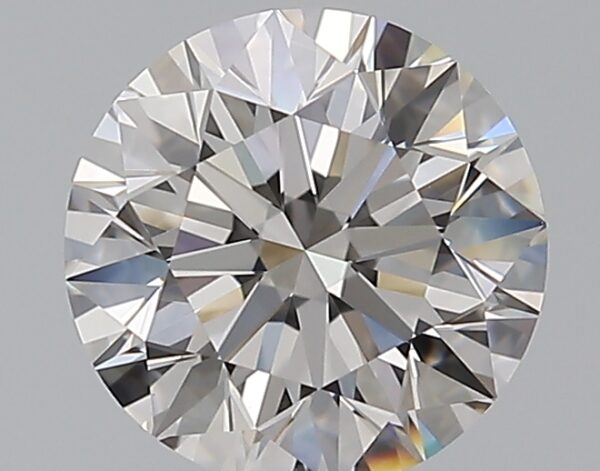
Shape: round
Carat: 1.29
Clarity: VS1
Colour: I
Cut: EX
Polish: EX
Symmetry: EX
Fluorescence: N
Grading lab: GIA
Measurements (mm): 6.9 x 6.94 x 4.35